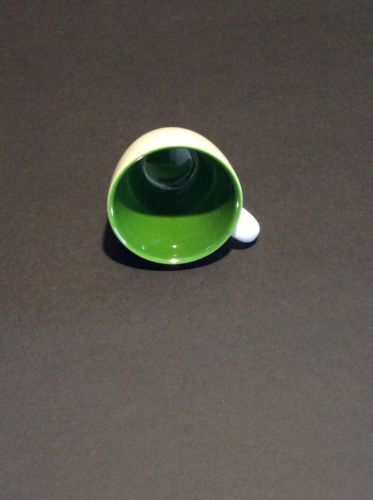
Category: mug